Jesuit Church, Lucerne

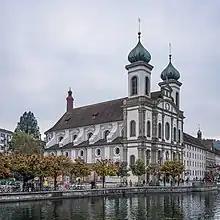
Jesuit Church along the river Reuss

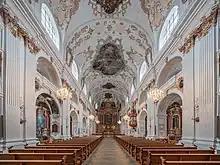
Interior view

The Lucerne Jesuit Church is a Catholic church in Lucerne, Switzerland. It is the first large Baroque church built in Switzerland north of the Alps.